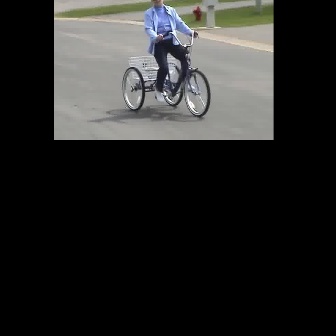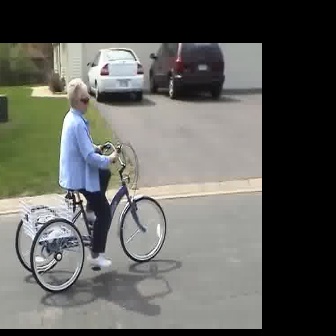
  Please identify the target specified by the bounding box [121,28,209,115] in the first image and locate it in the second image. Return the coordinates in [x_min,y_min,x_max,y_max] format.
Answer: [14,140,165,291]